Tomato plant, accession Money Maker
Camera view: tilt-top (135 deg); turntable rotation: 120 degrees
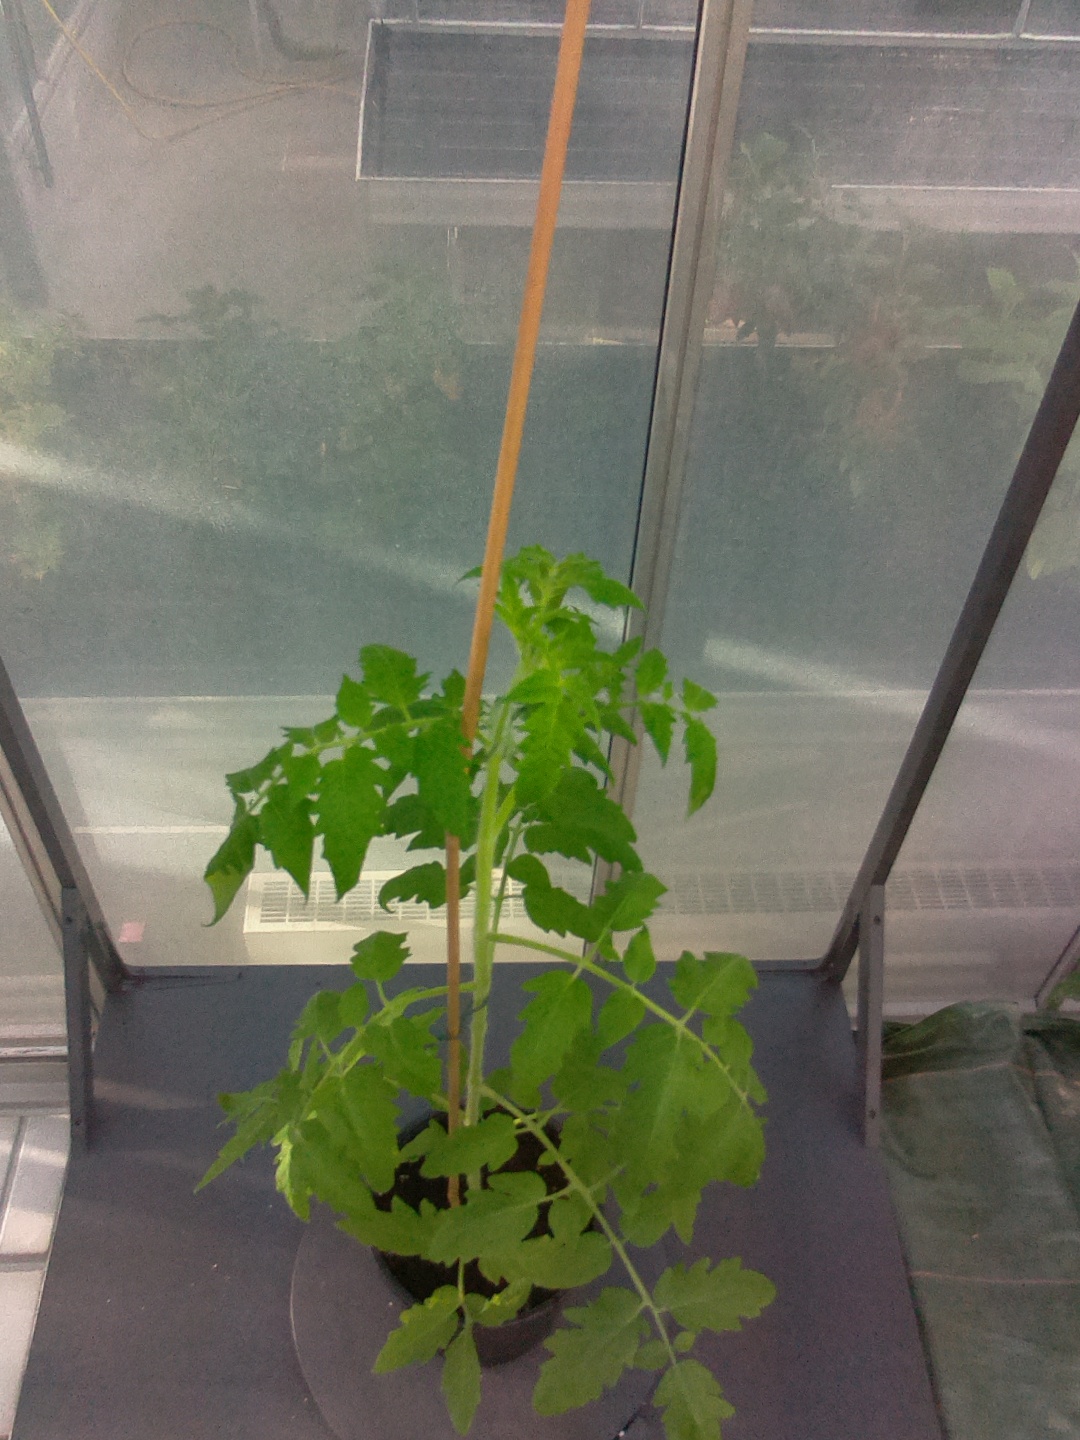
BBCH growth stage 22: 20%-30% Side shoots formed